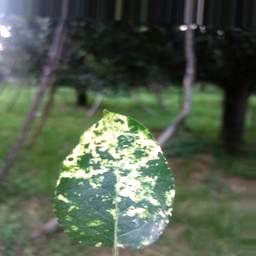
Label: Apple_Mosaic